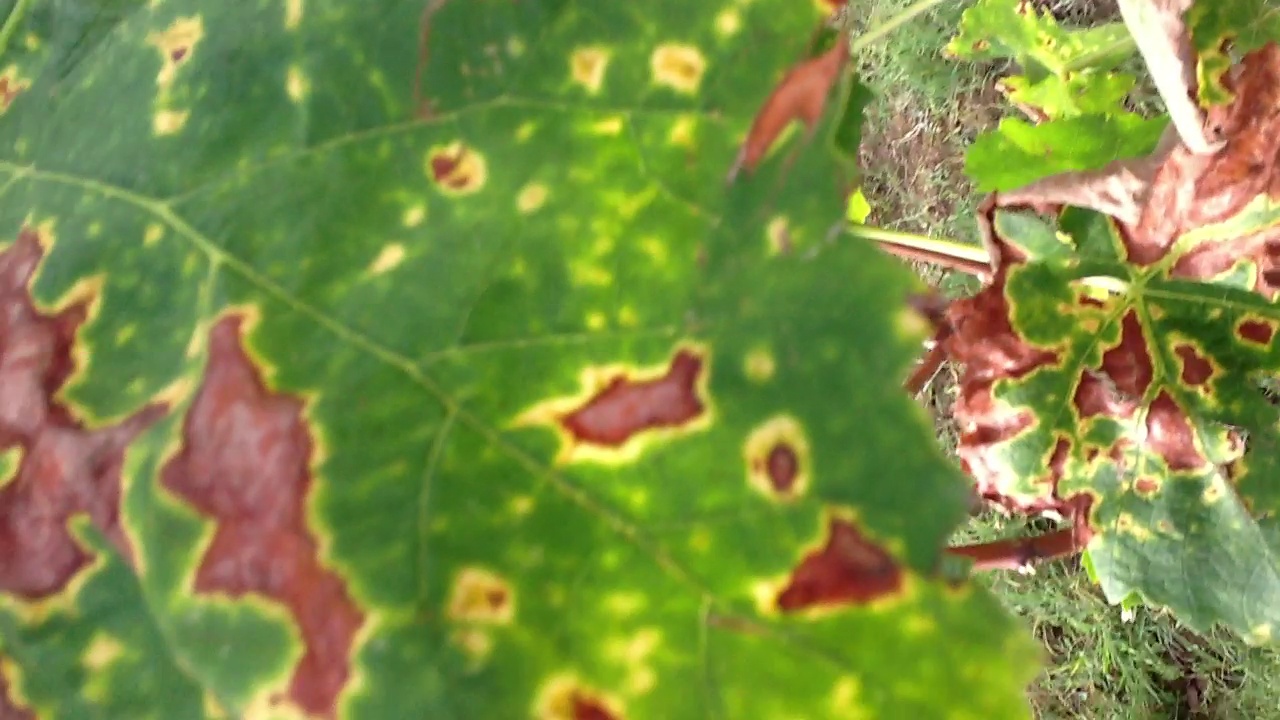
Label: esca